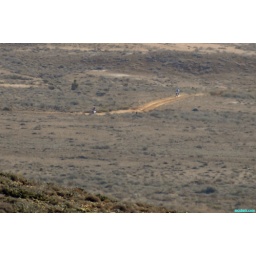
i spotted the boys out in the desert from a mountain top where i was shooting pics